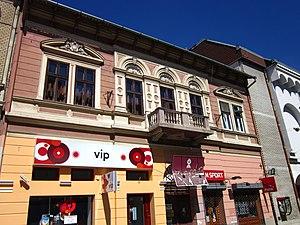
Cet article recense les monuments culturels du district de Bačka septentrionale en Serbie, dans la province autonome de Voïvodine.
La maison Dominus à Subotica est située à Subotica, dans la province de Voïvodine et dans le district de Bačka septentrionale, en Serbie. Elle est inscrite sur la liste des monuments culturels protégés de la République de Serbie.
Les monuments culturels protégés constituent une catégorie de monuments de Serbie inscrits sur une liste de monuments bénéficiant de la protection de l'État. Il s'agit d'une troisième catégorie de monuments protégés classés, par leur importance, après les monuments culturels d'importance exceptionnelle et les monuments culturels de grande importance.